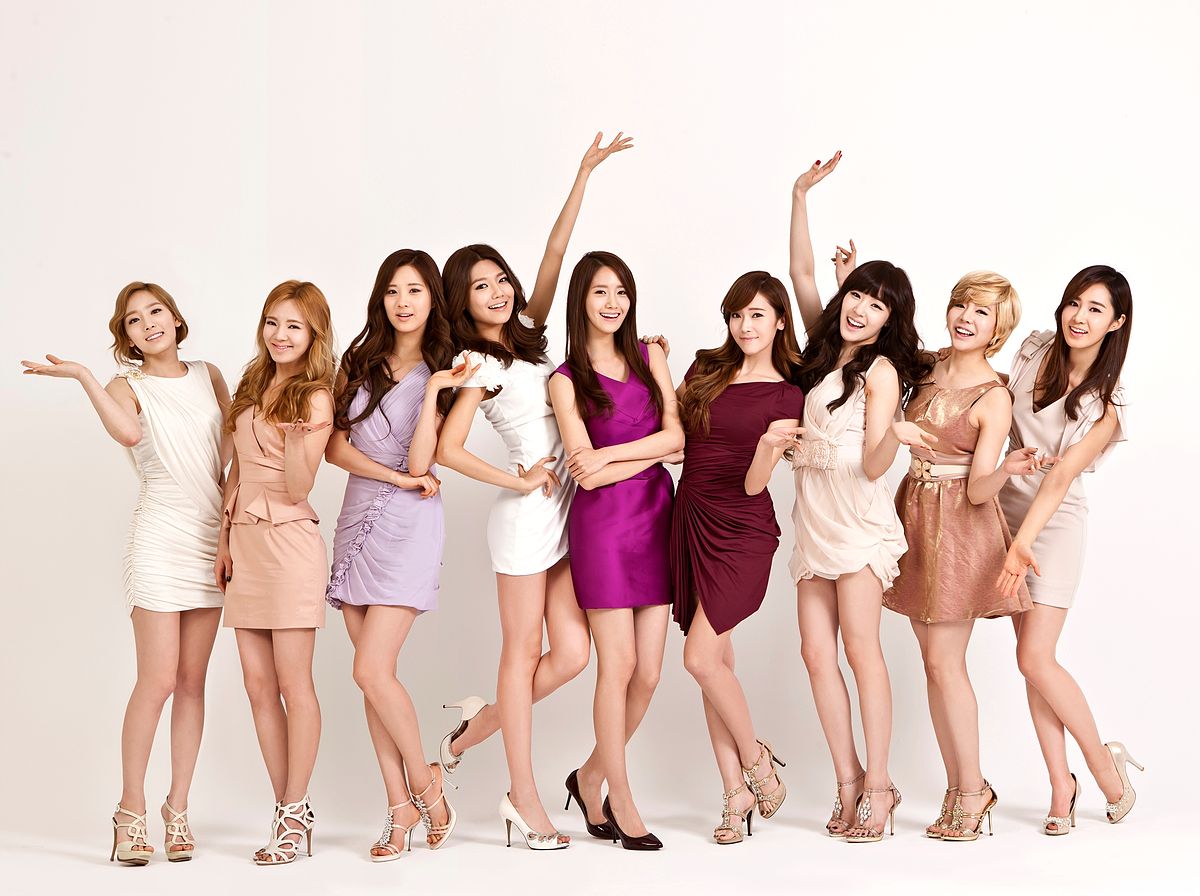
Gender: women